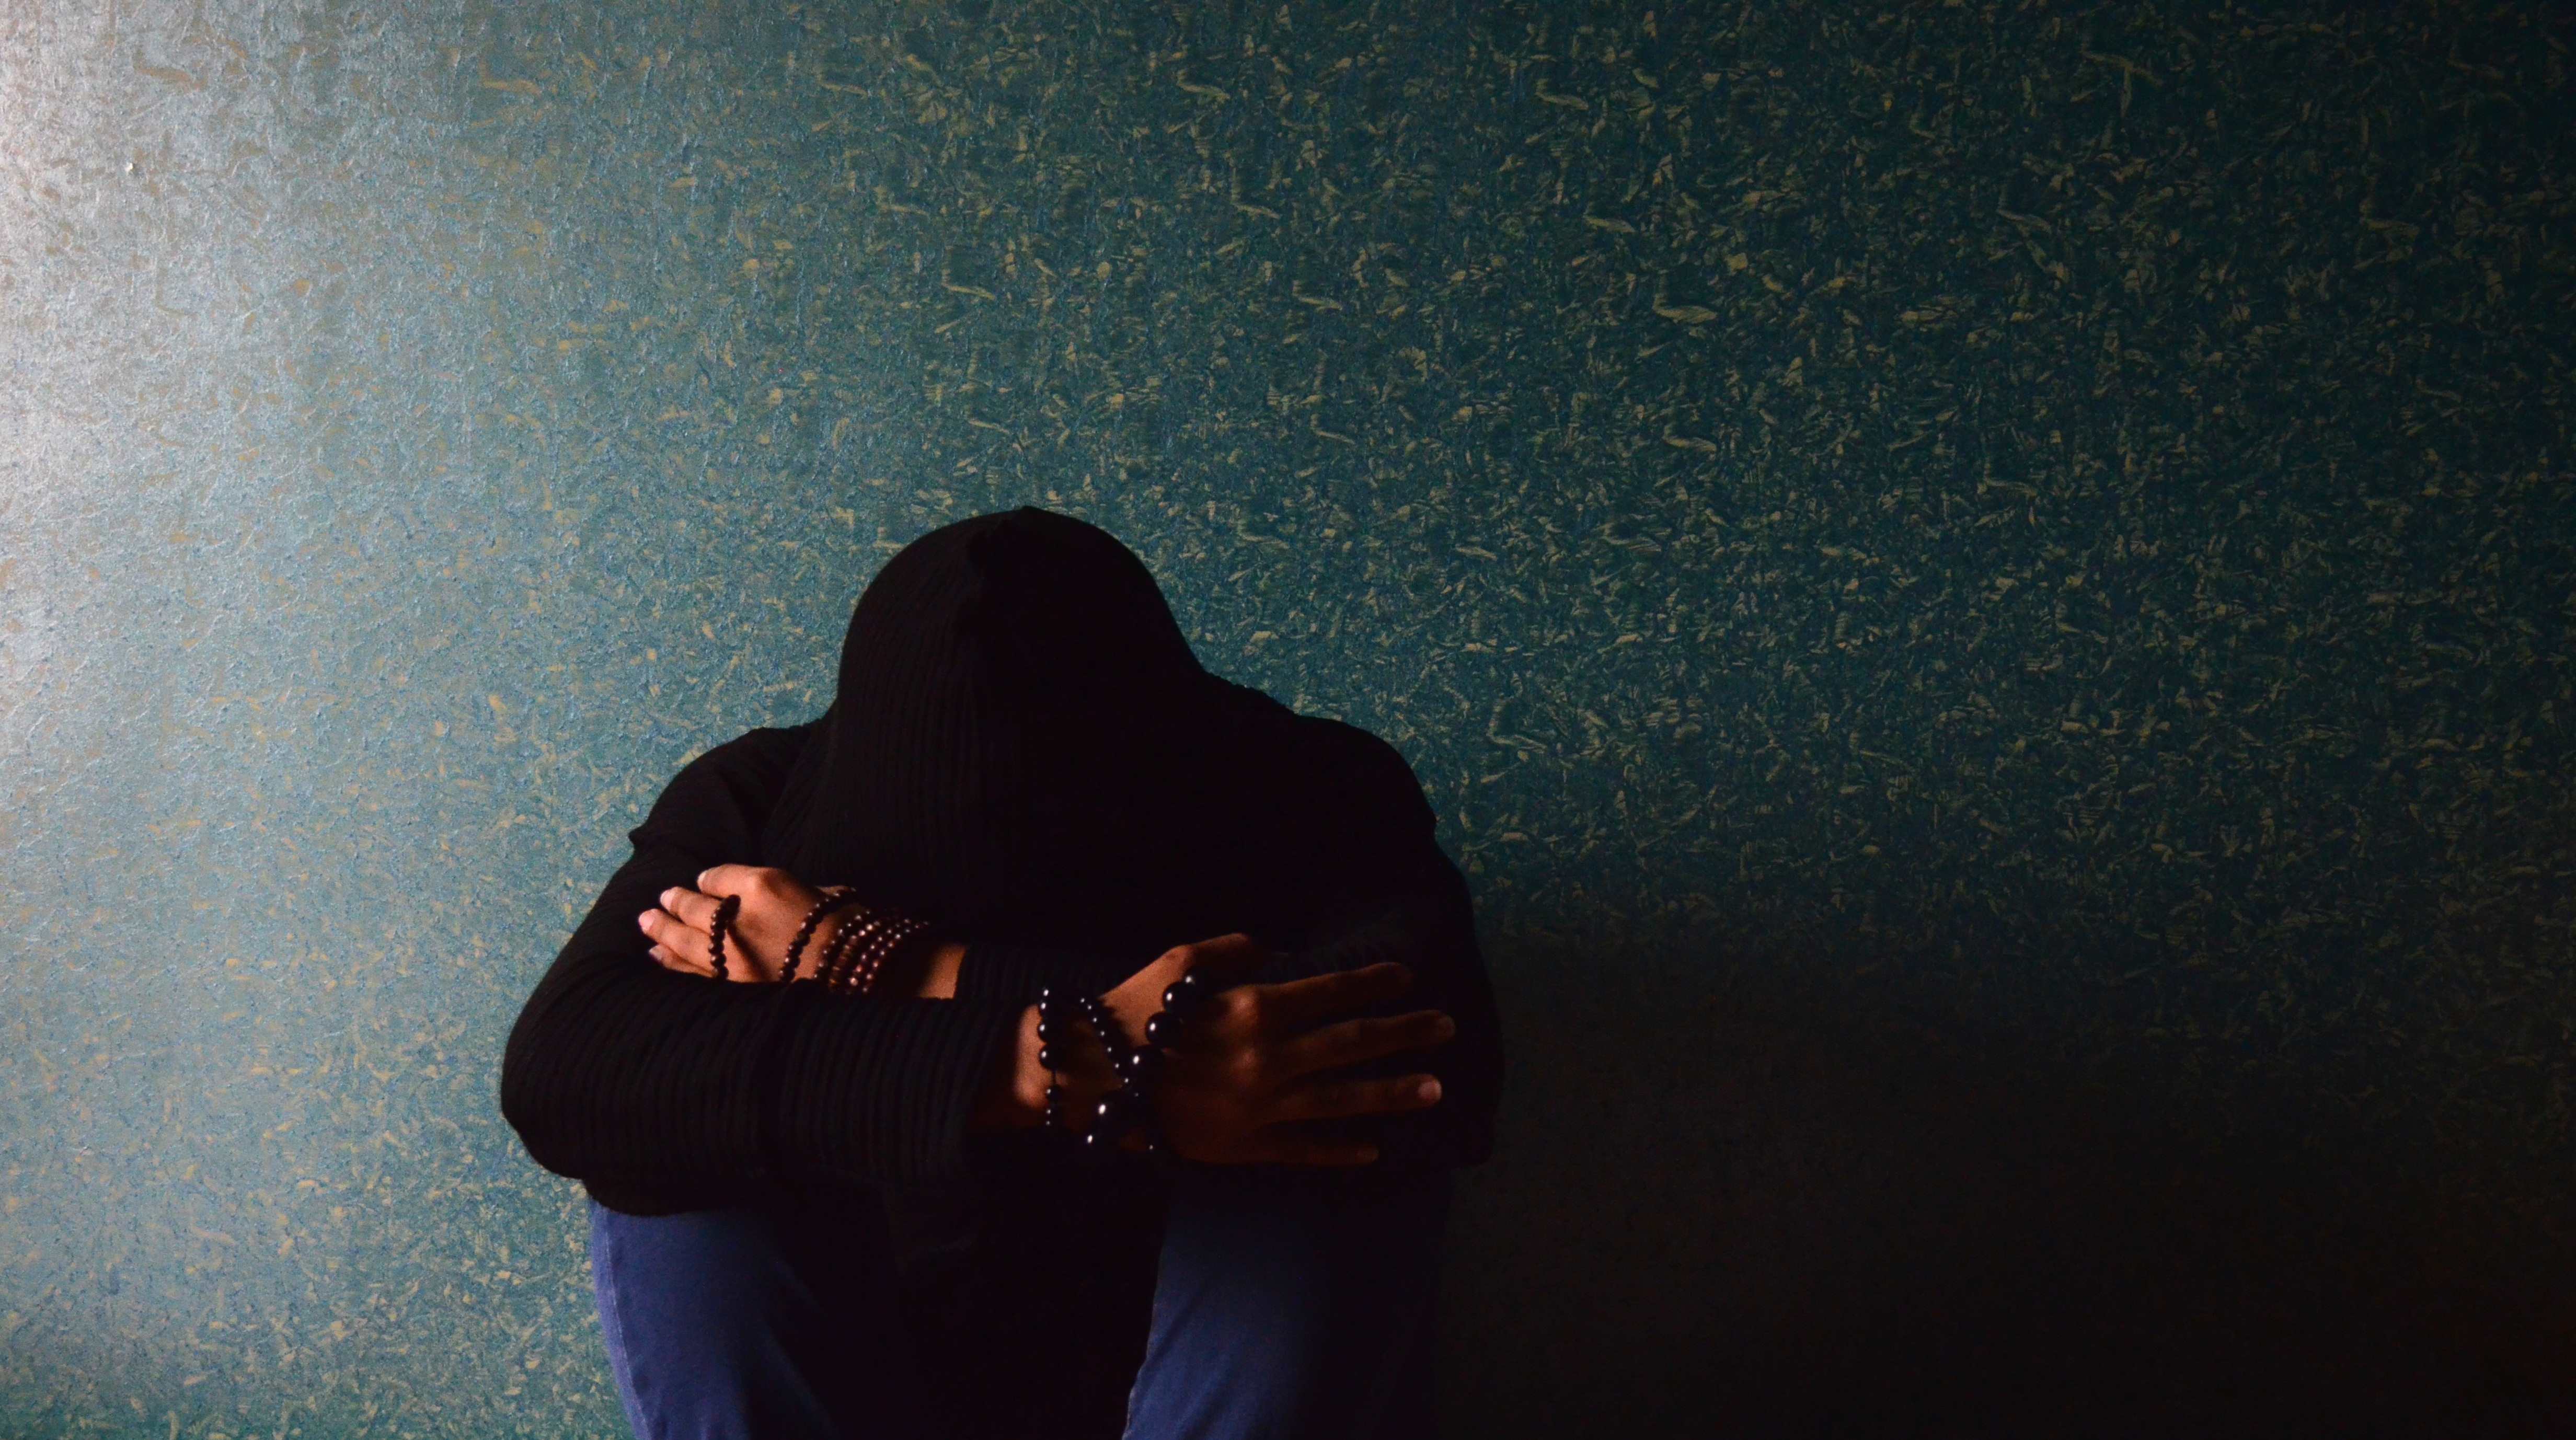
hand, man, person, light, white, photography, male, guy, red, color, sitting, shadow, darkness, blue, black, hoodie, sad, photograph, emotional, sorrow, stress, emotion, trouble, adult, depression, unhappy, depressed, worried, stressed